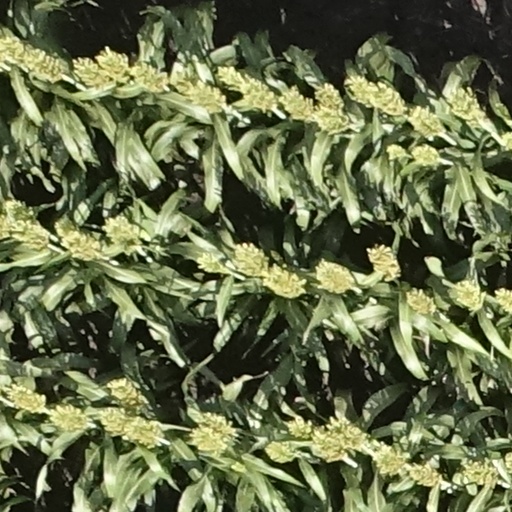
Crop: sorghum